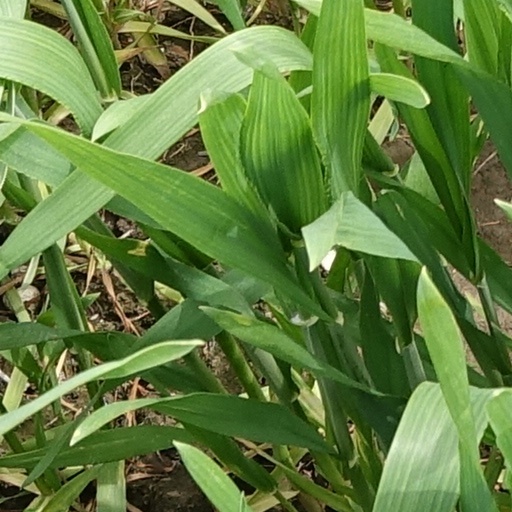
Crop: wheat